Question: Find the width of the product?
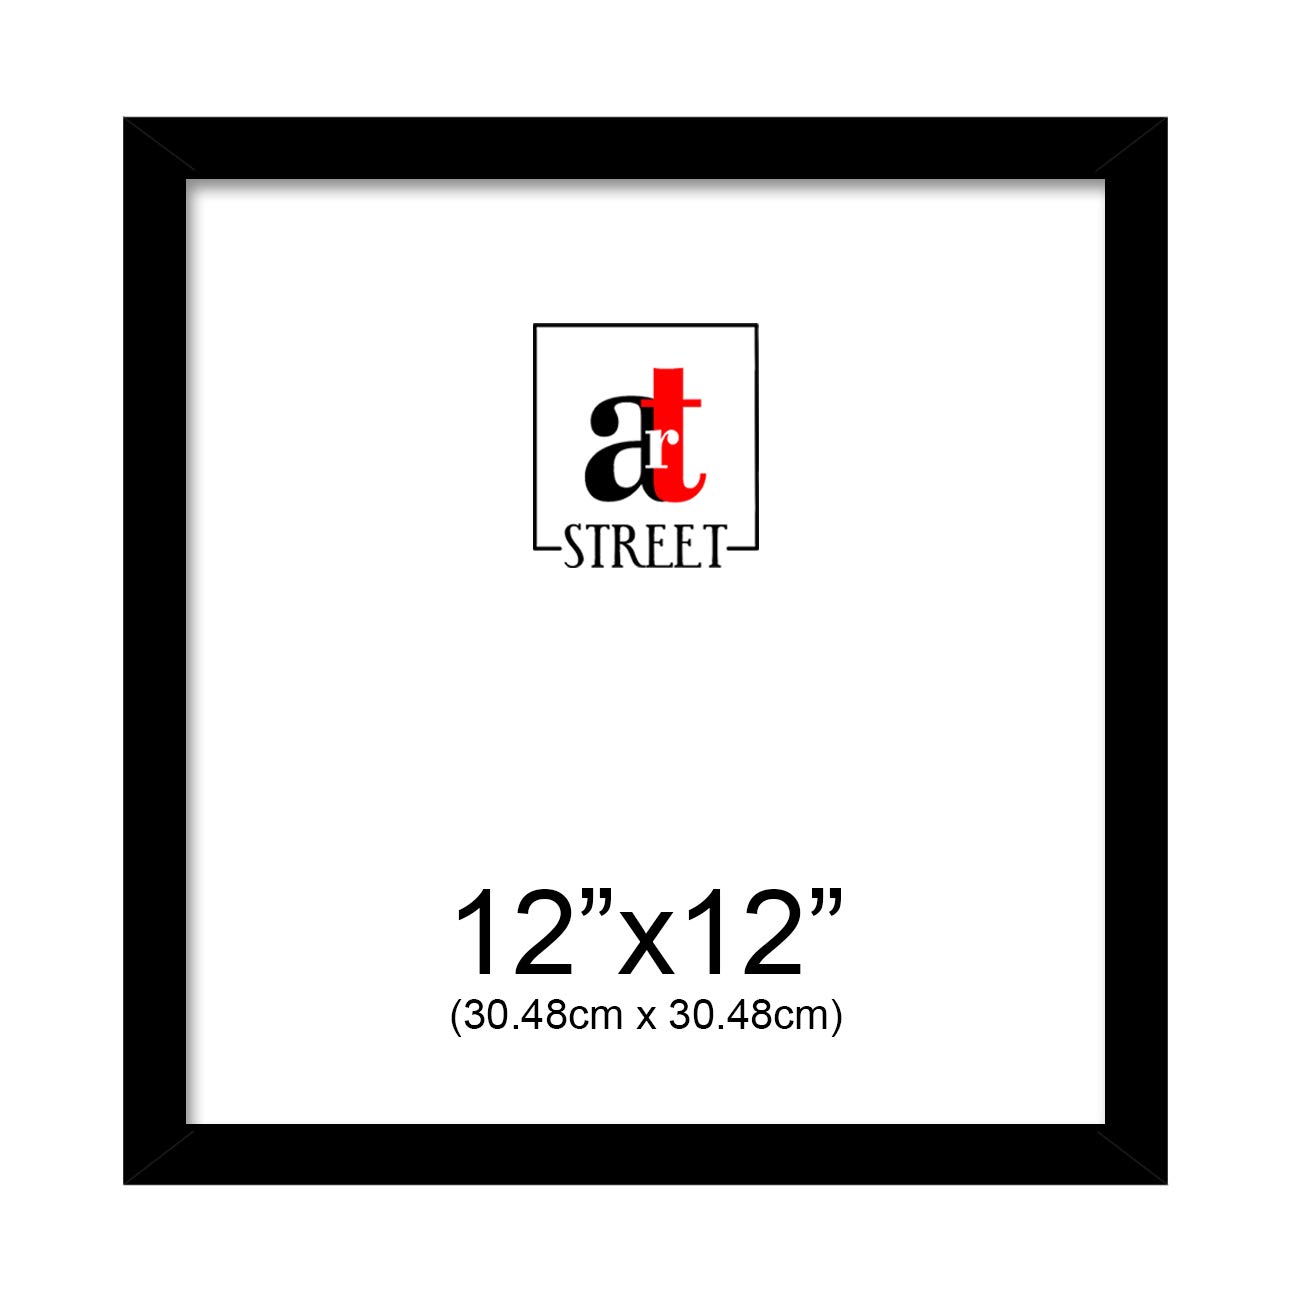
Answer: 12.0 inch